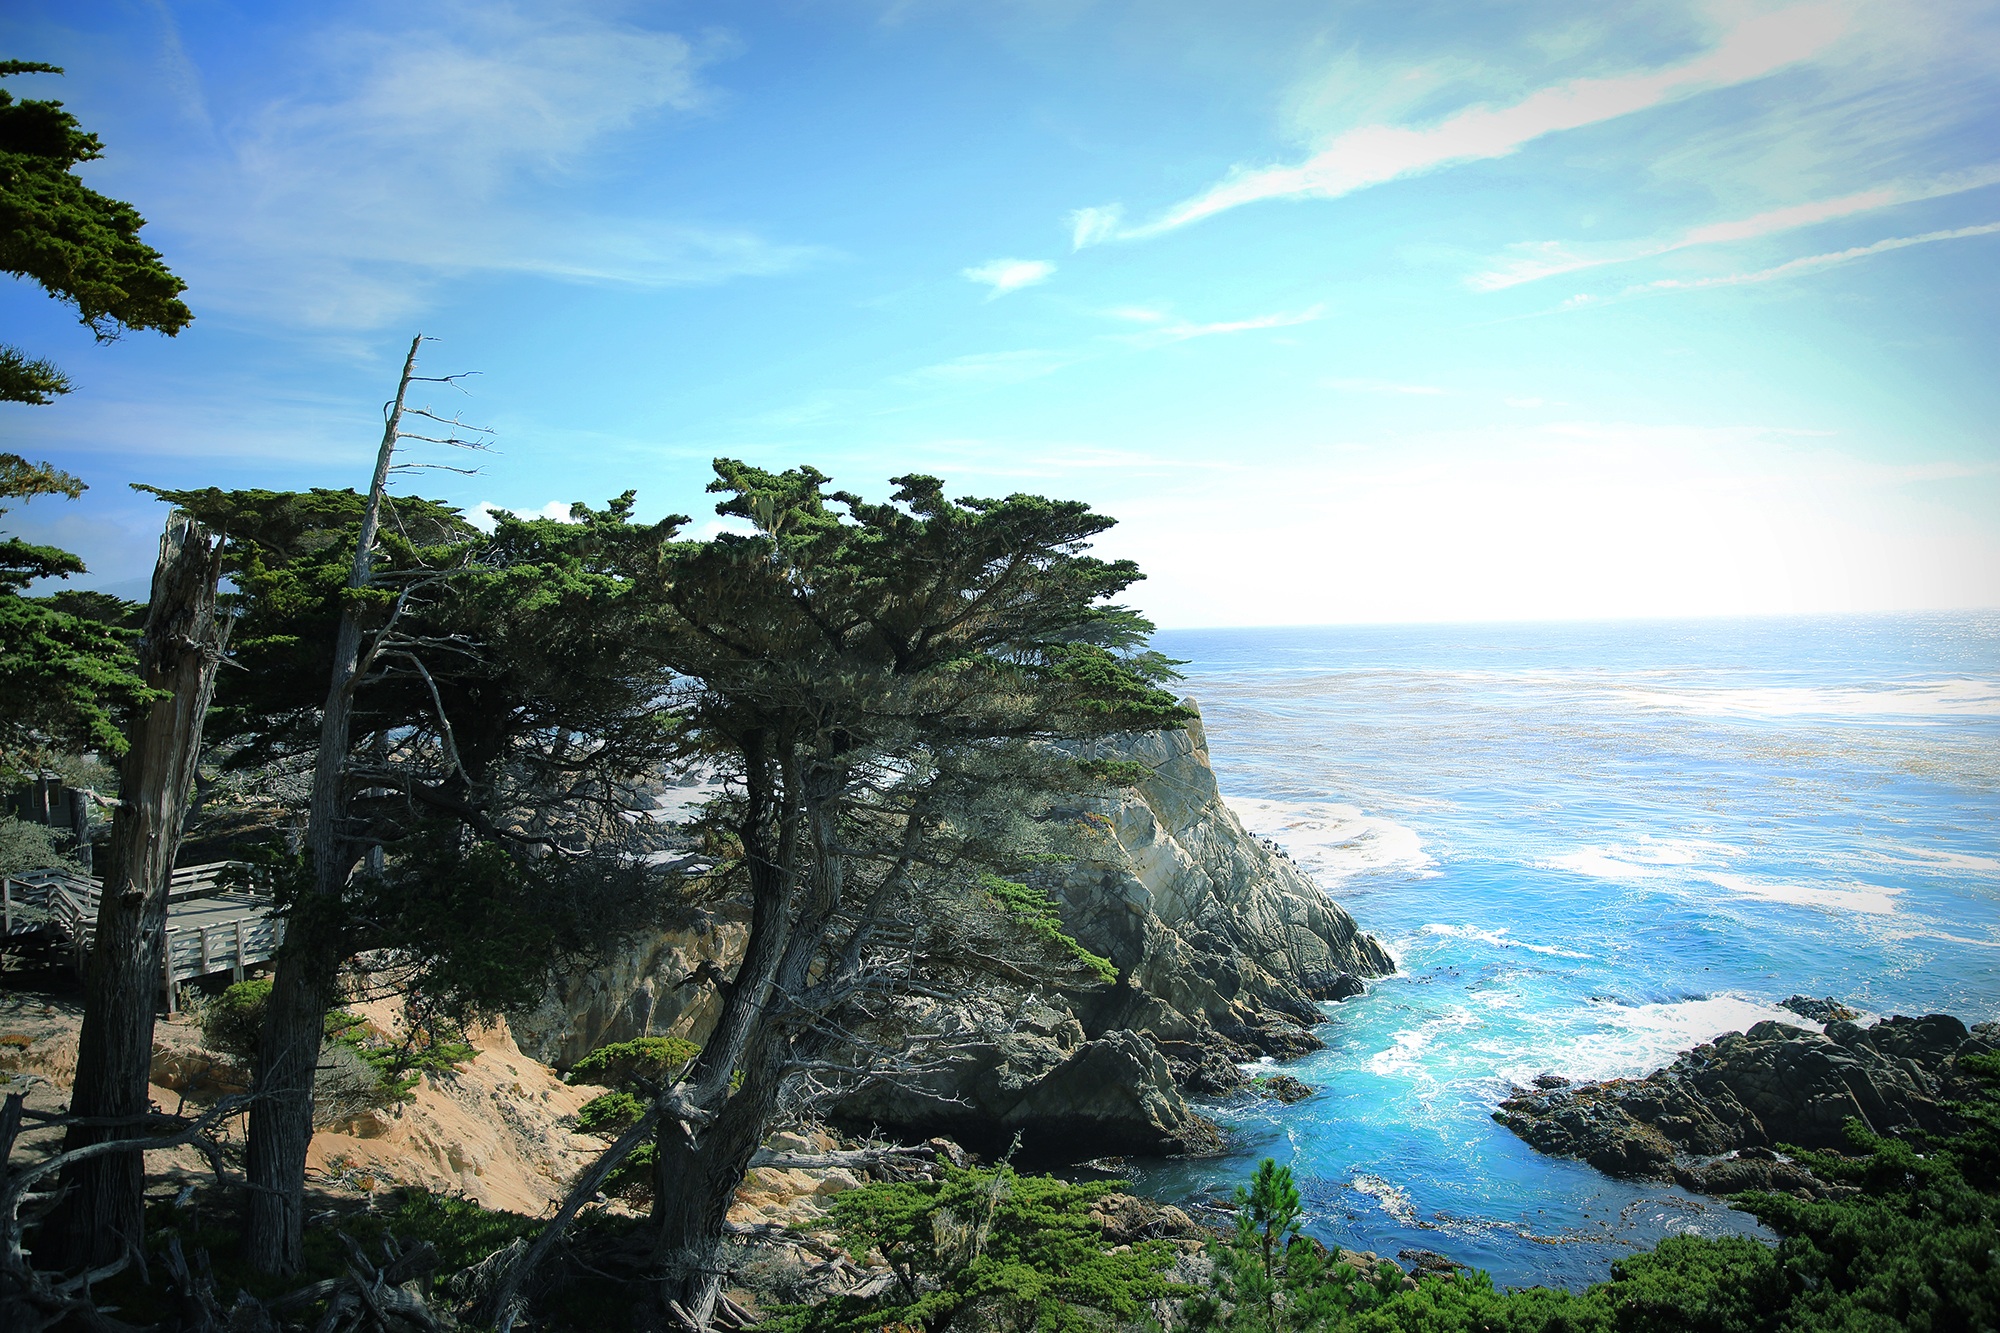
beach, sea, coast, tree, nature, ocean, shore, vacation, cliff, bay, island, terrain, body of water, ocean view, tropics, cape, arecales